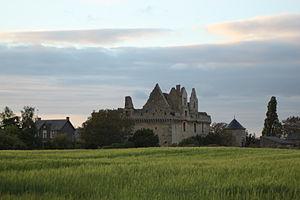
Château du Grand-Rioux, Fr-49-Tigné.